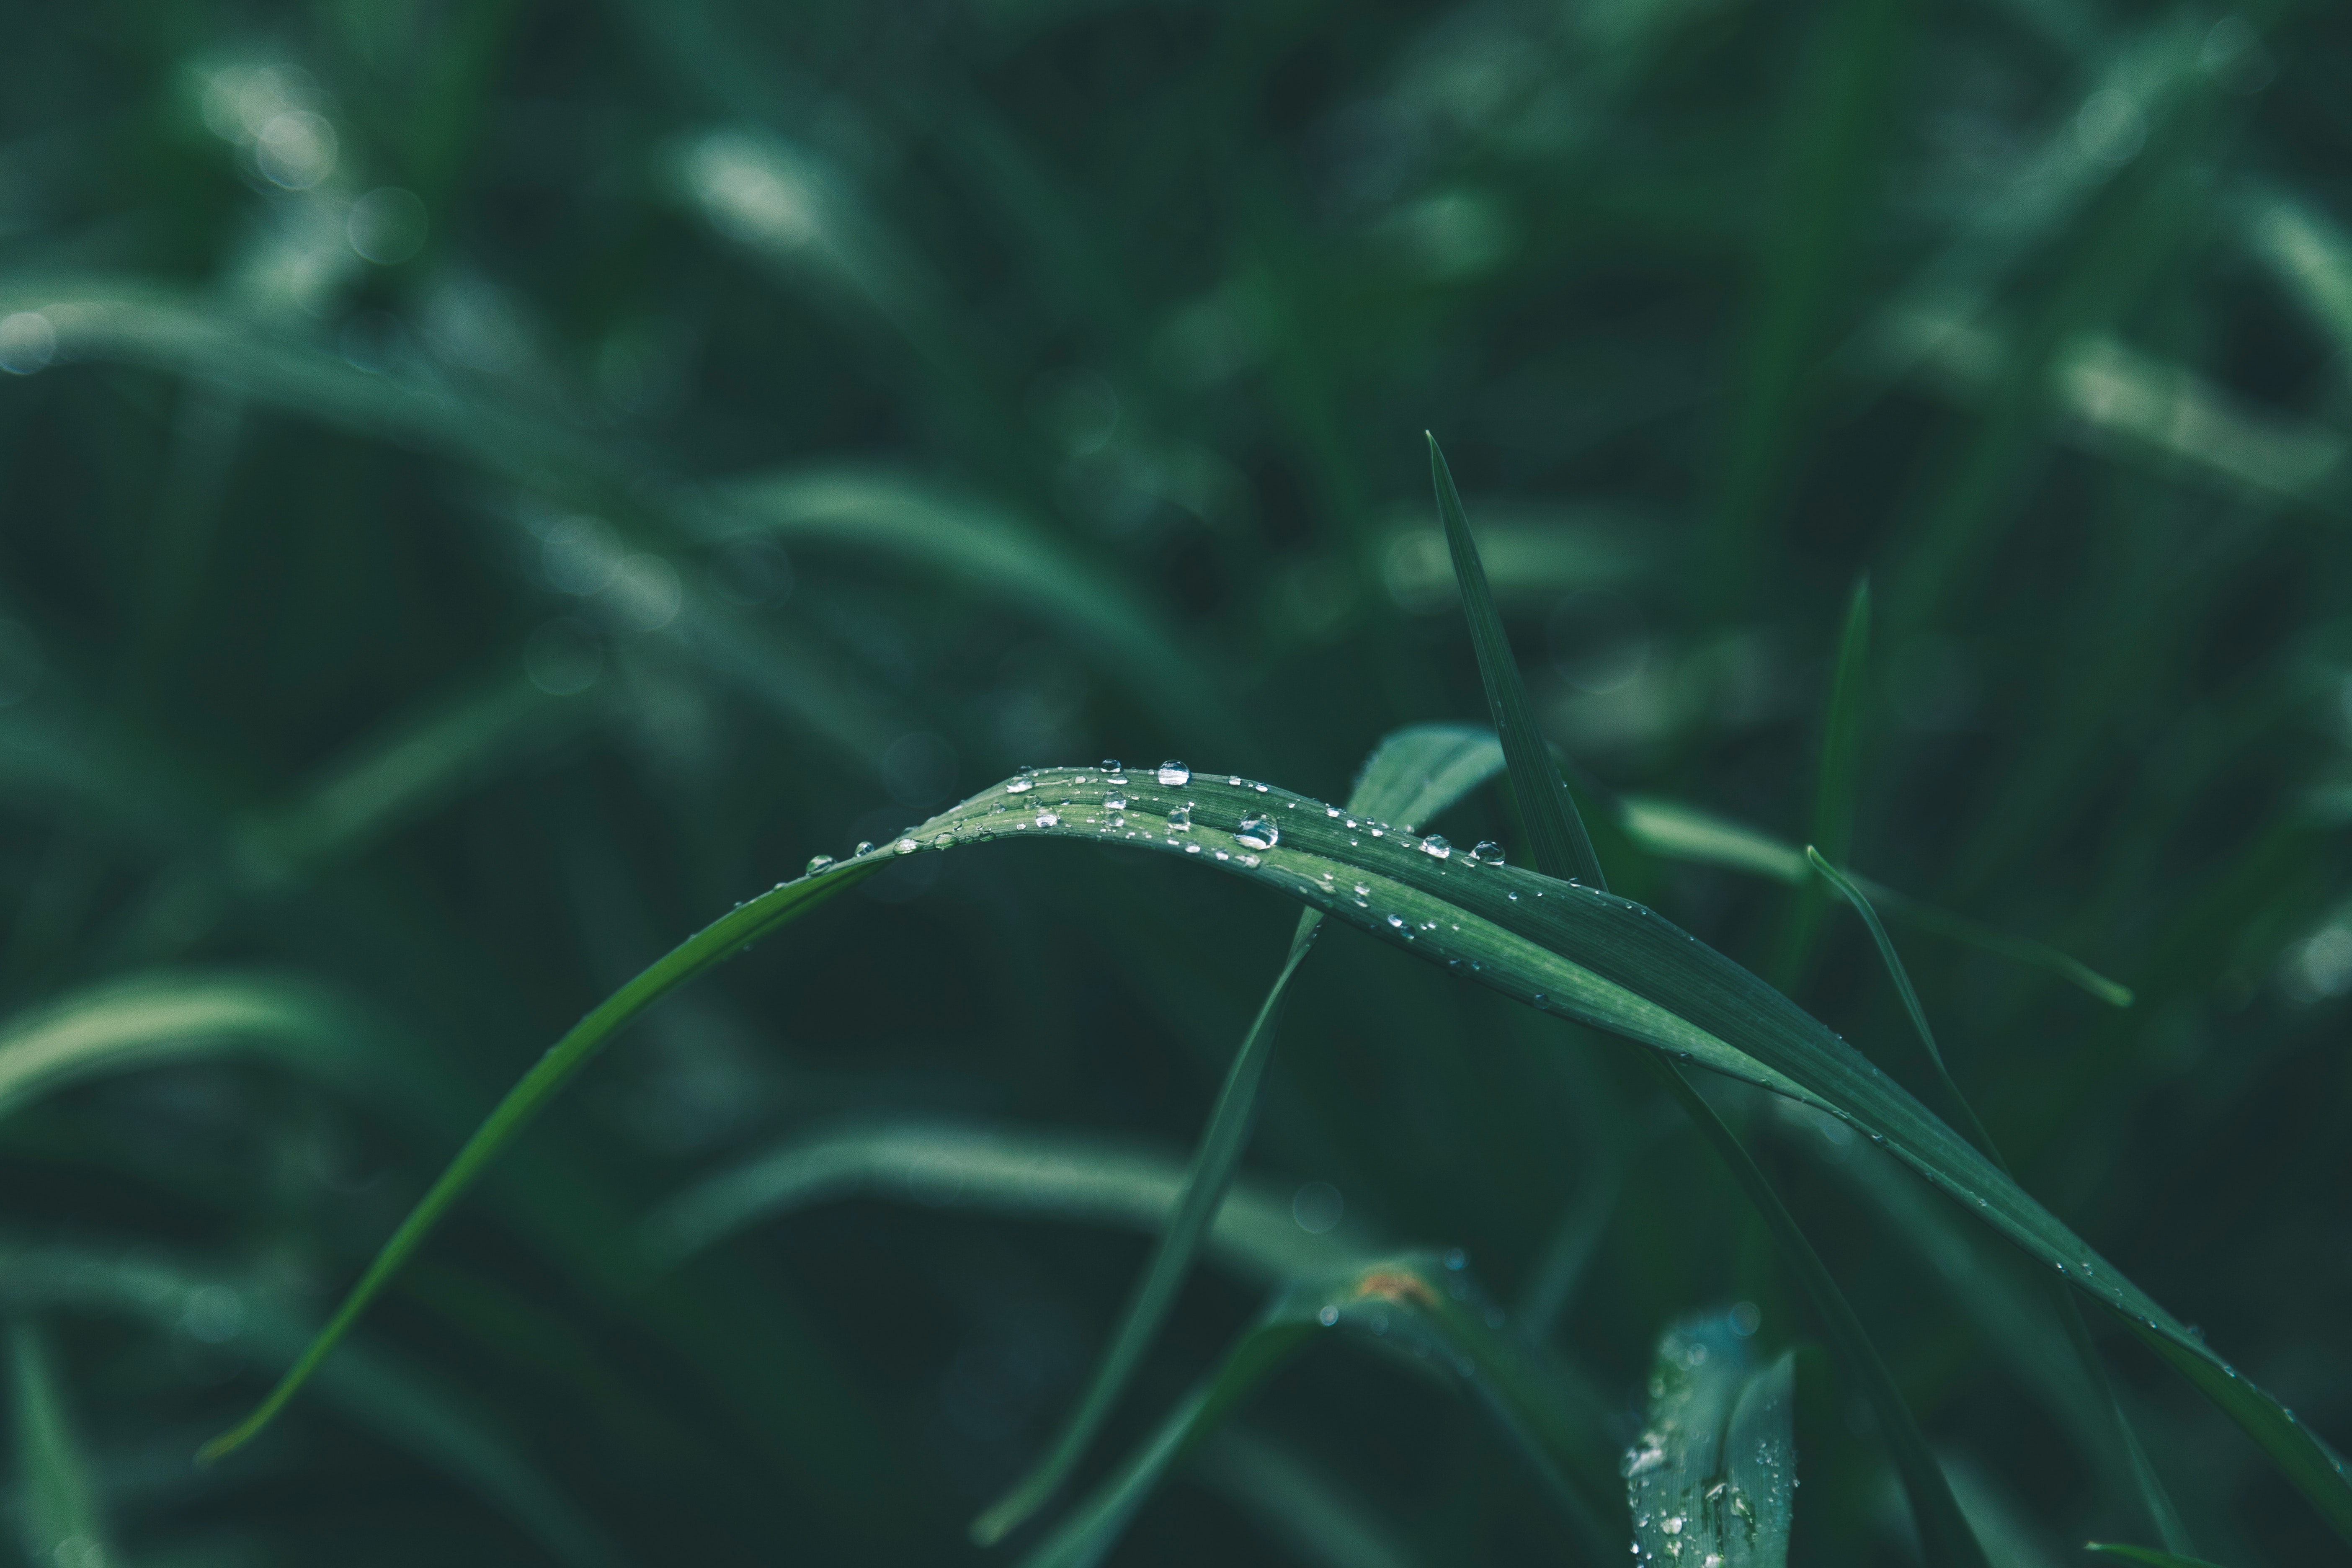
water, green, underwater, close up, moisture, dew, macro photography, organism, grass, marine biology, computer wallpaper, aquatic plant, freshwater aquarium, seaweed, grass family